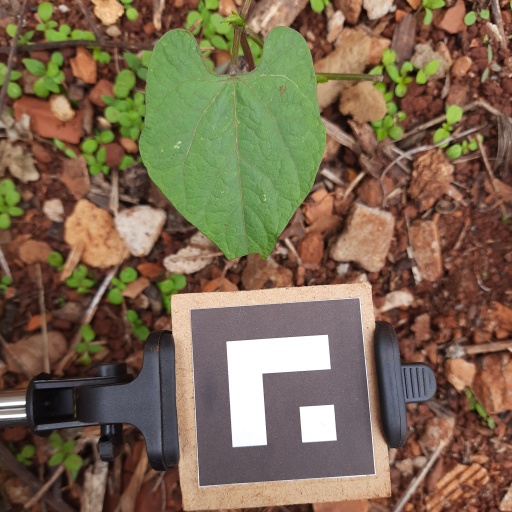
Observations: flat surface, eating holes in the edge, under shade